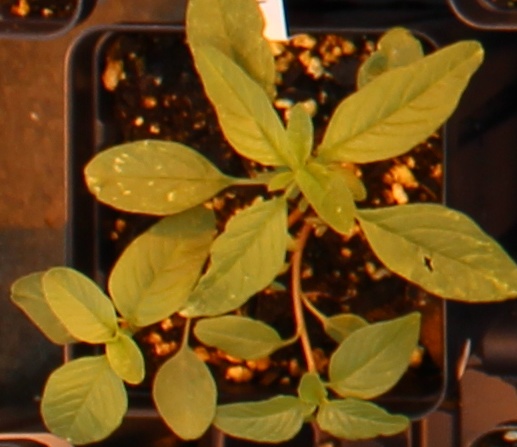
Label: Waterhemp